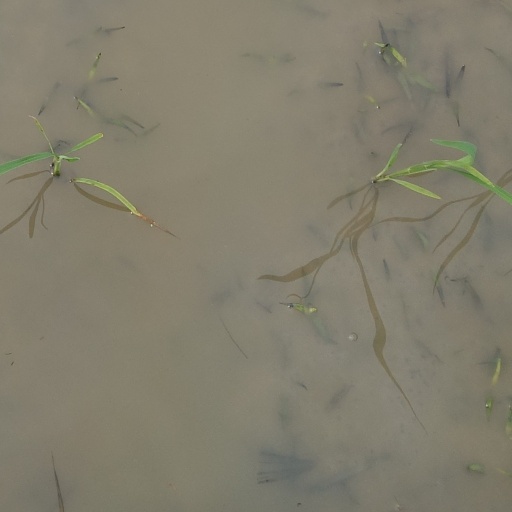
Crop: rice